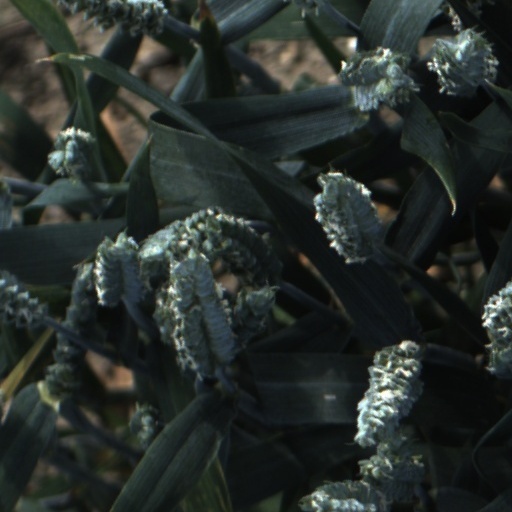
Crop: wheat